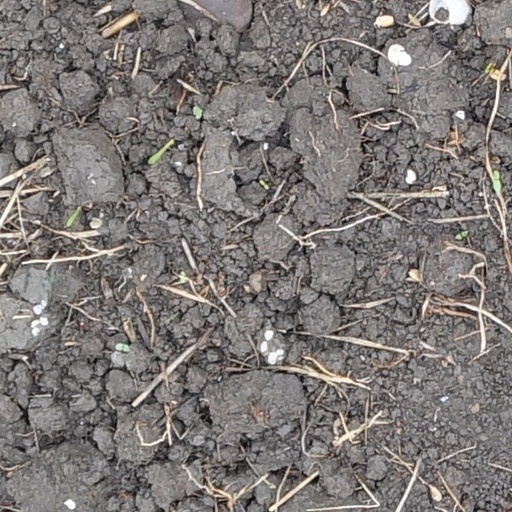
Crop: wheat